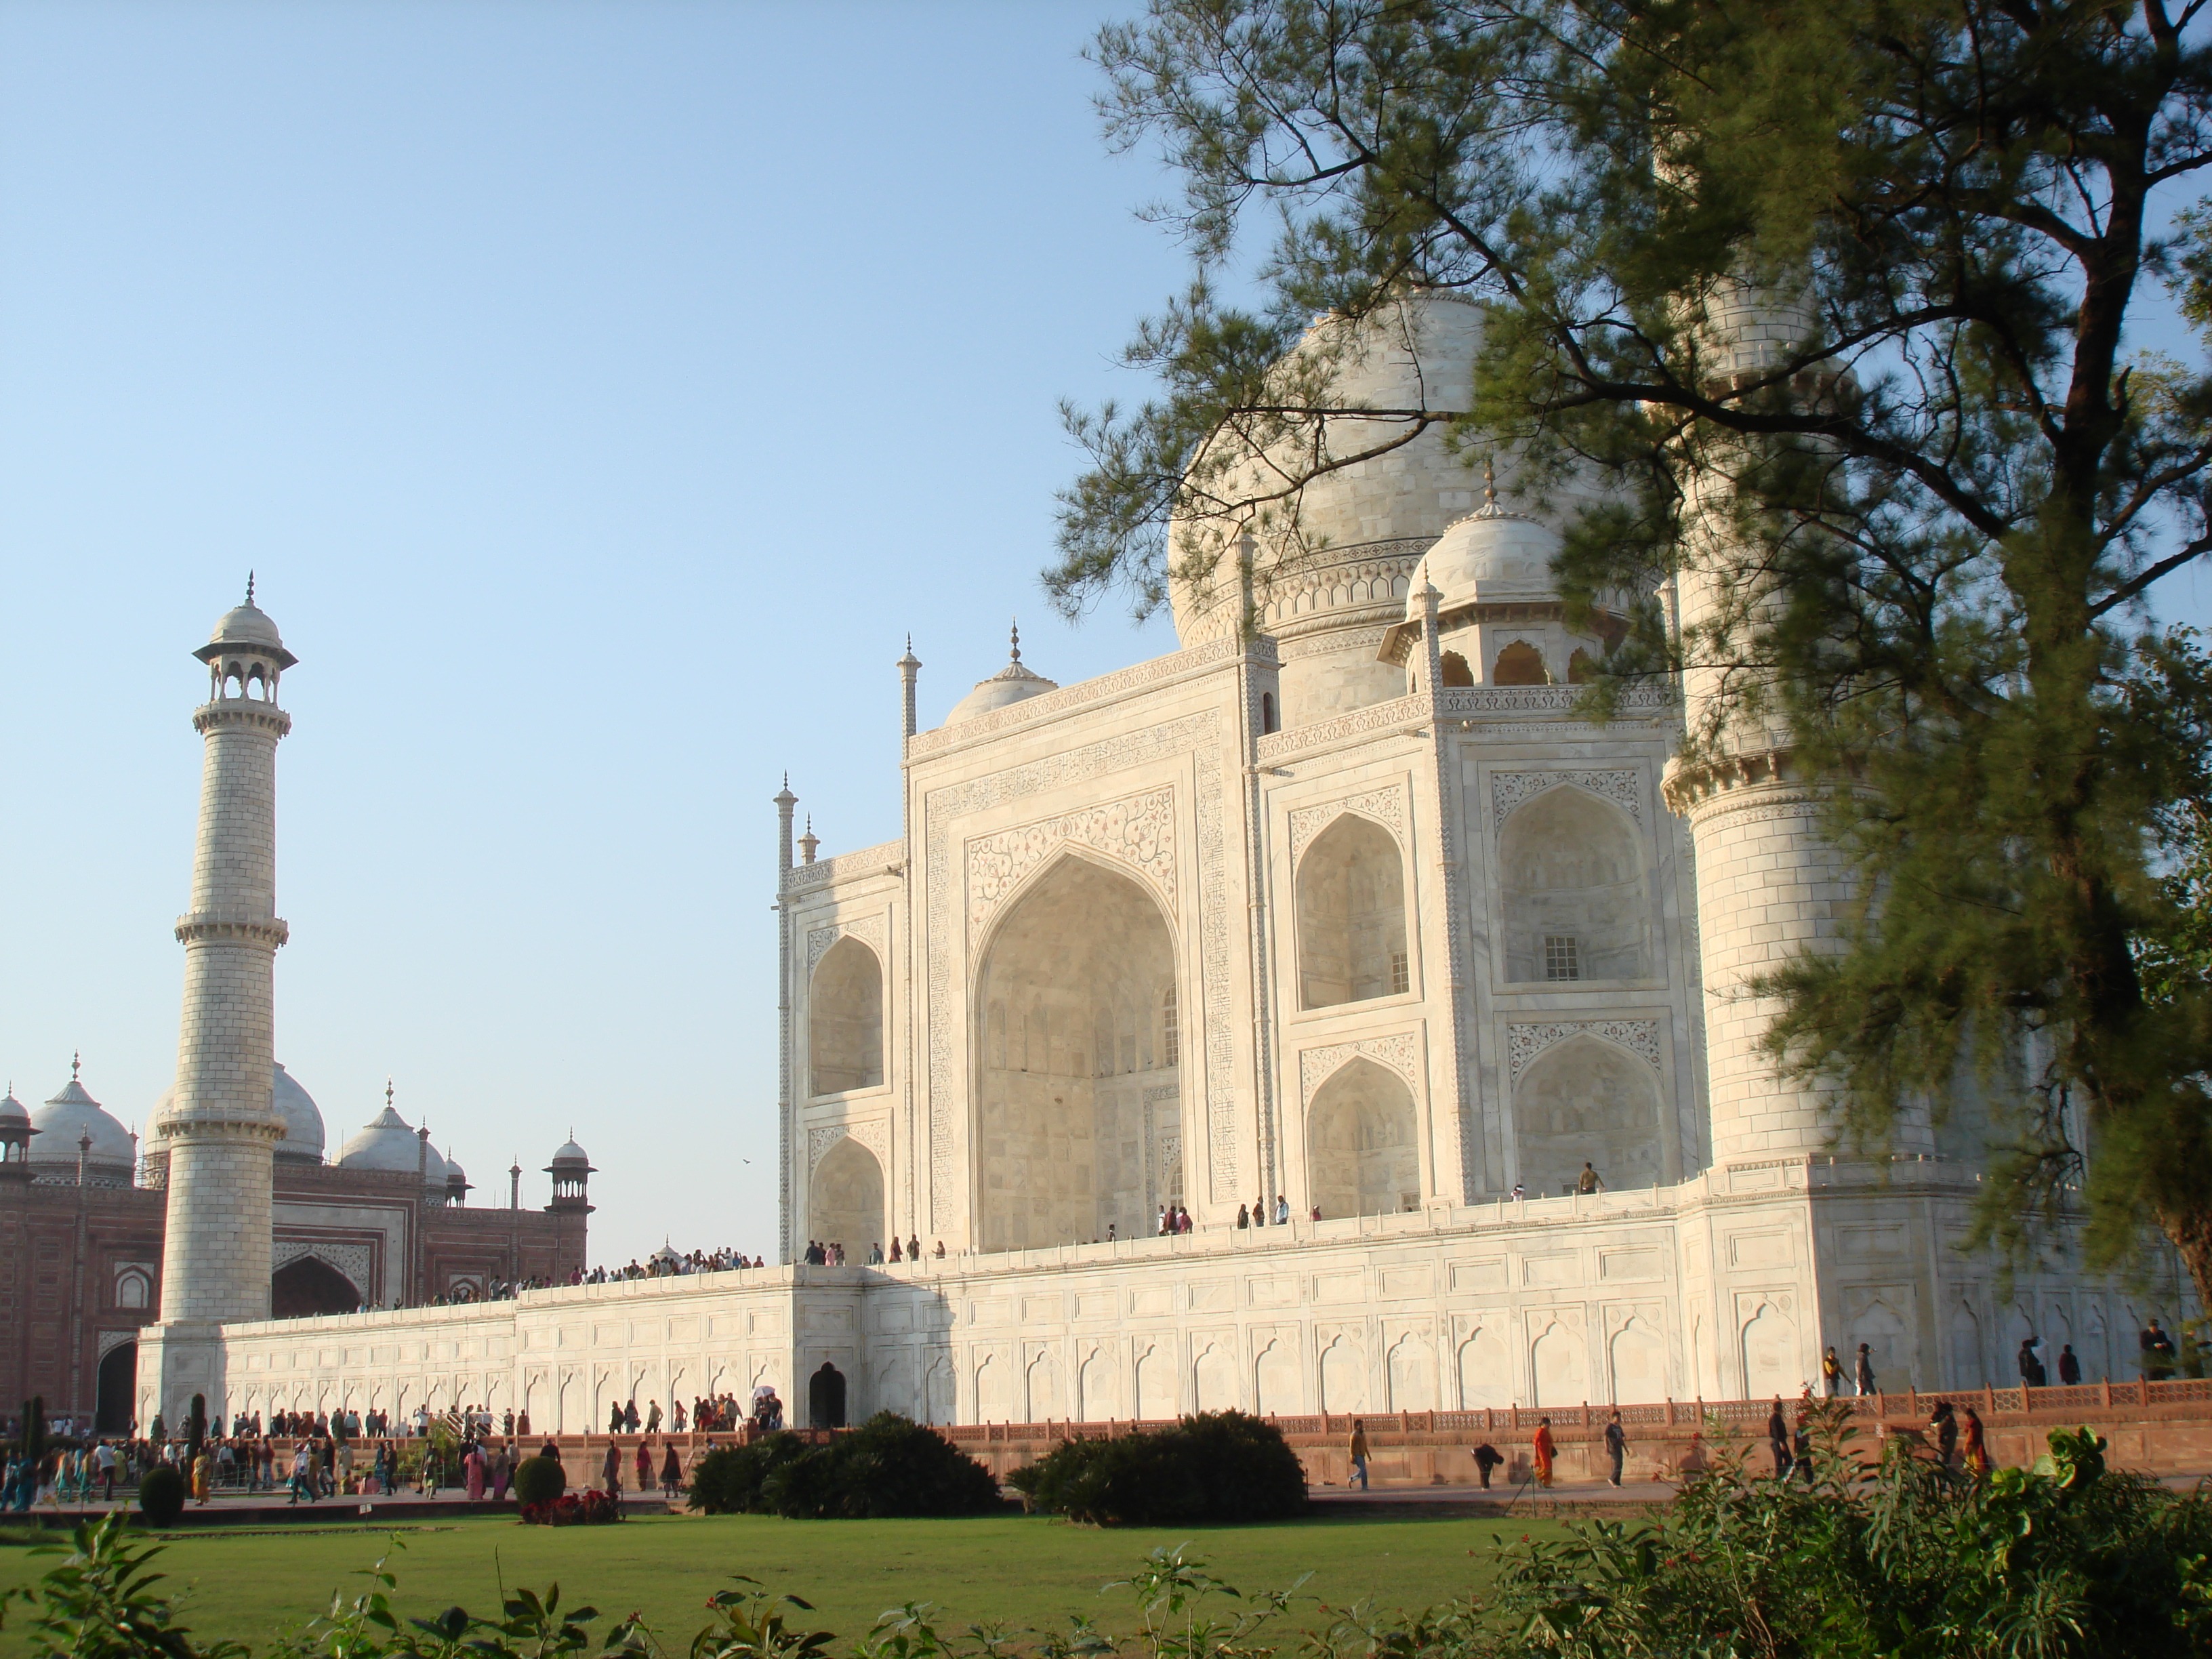
architecture, structure, building, chateau, city, monument, landmark, church, historic, tourism, place of worship, taj mahal, design, monastery, india, agra, architecture design, historic site, ancient history